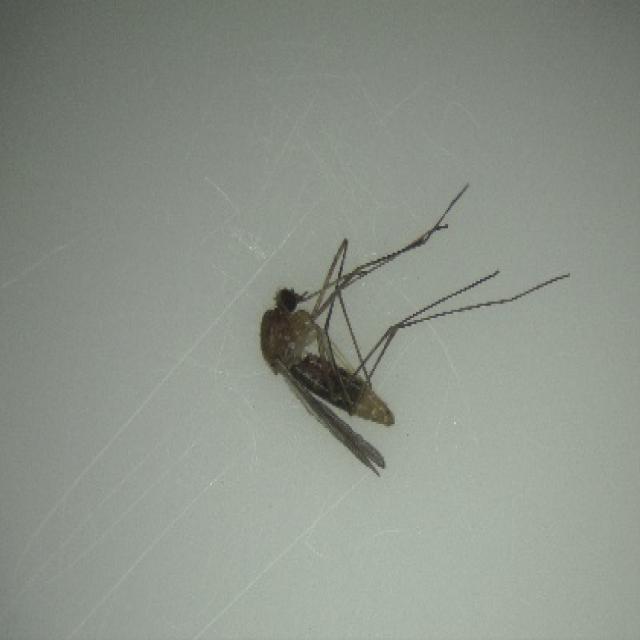
Species: culex_pipiens